Ironstone mining in Cleveland and North Yorkshire

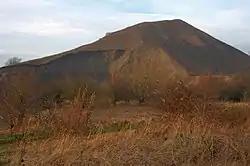
Kilton Ironstone Mine spoil tip

Ironstone mining in Cleveland and North Yorkshire occurred on a sizeable scale from the 1830s to the 1960s in present-day eastern parts of North Yorkshire but was recorded as far back as Roman times mostly on a small scale and intended for local use. Around the year 1850, large seams of ironstone were discovered in the Cleveland Hills, later also in and around Rosedale and Eskdale. Mining of these seams accelerated an industry around the River Tees's south eastern banks and around the River Tyne, where many new ironworks were built. Settlements around the Tees and Tyne, especially the Cleveland town of Middlesbrough (on the Tees) developed as iron- and steel-processing centres. They received large amounts of ironstone, first by ship and later by railway. The industry experienced a meteoric rise, in the space of twenty years (by 1870), and ironstone from the Cleveland part of Yorkshire was supplying 38% of the steel and iron requirements of Britain.